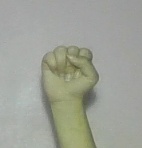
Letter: saad